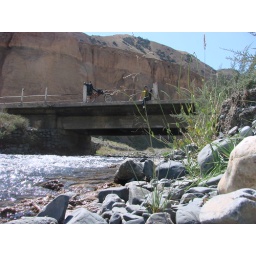
relaxing and eating on a bridge above a beautiful mountain river